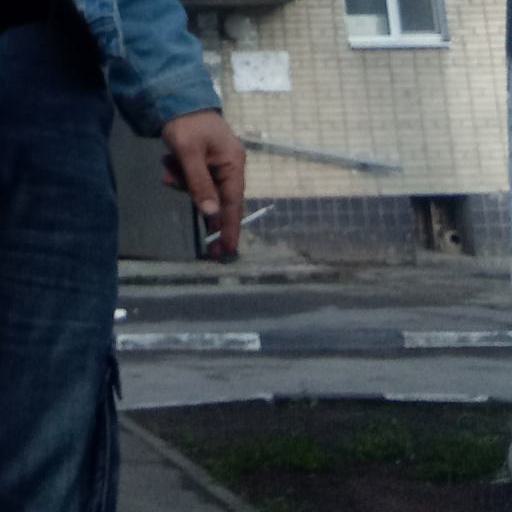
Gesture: no_gesture